AHHAA

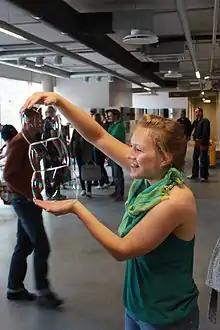
"Bubble Tower"

The Science Centre AHHAA Foundation regularly organizes special events. Some of the most notable events are listed below: